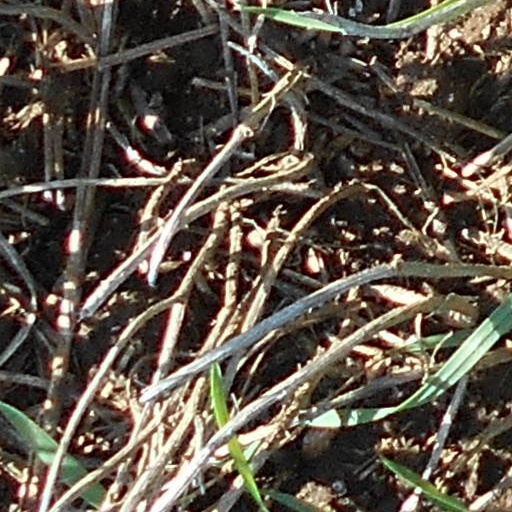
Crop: wheat